Daryl Palumbo

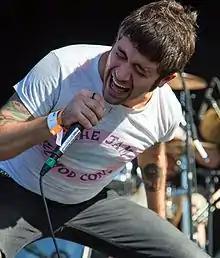
Palumbo performing with Glassjaw in 2014

Daryl Palumbo (born February 10, 1979) is an American musician, originally from Bellmore, New York. He is the frontman of the bands Glassjaw, Head Automatica and Color Film. As a youth he was a member of the Long Island straight edge band "XbustedX." In 1993 he met guitarist Justin Beck, who would become his good friend. Together they formed Glassjaw.